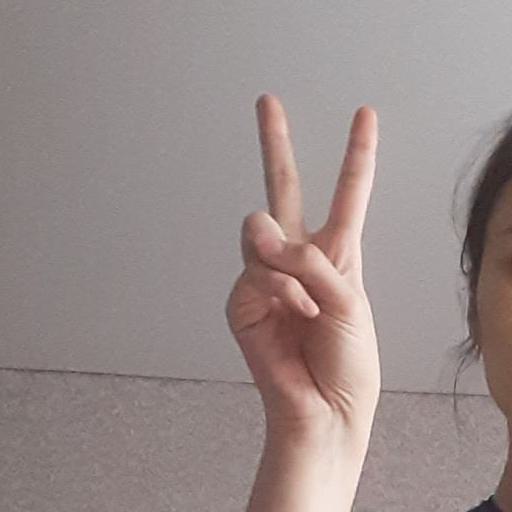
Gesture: peace